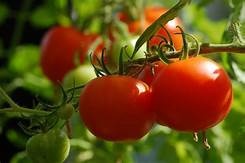
Label: tomato